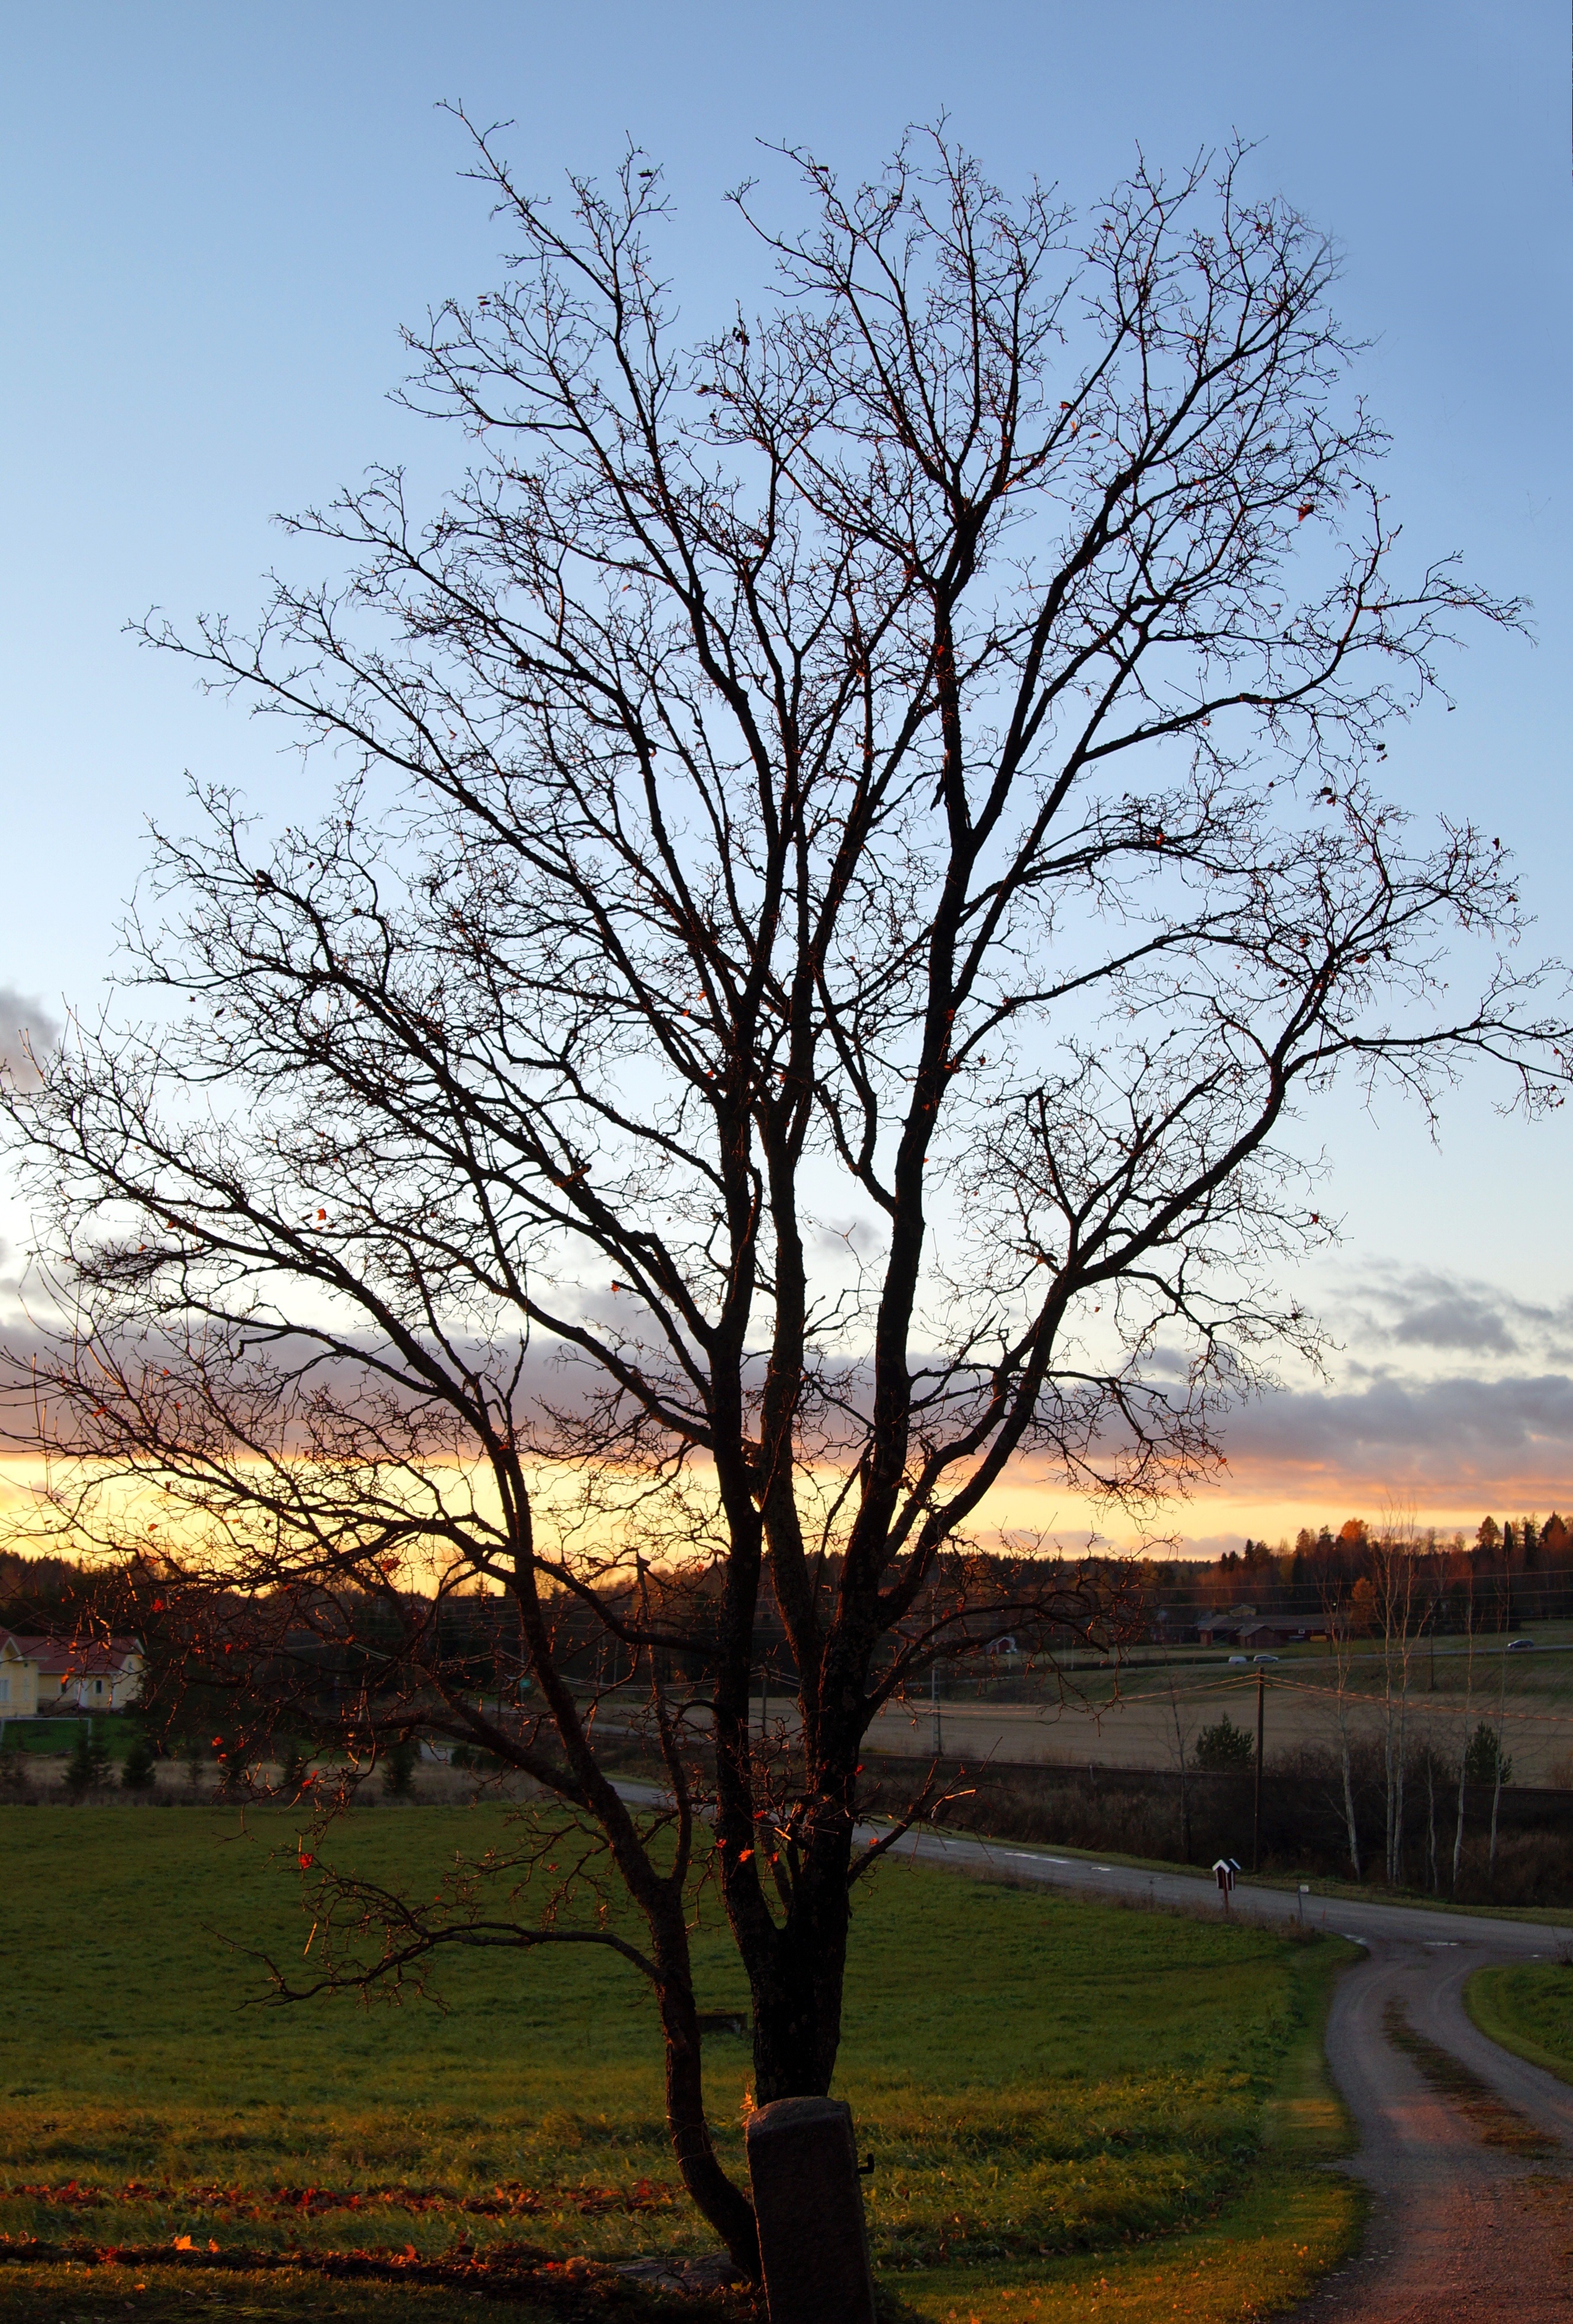
landscape, tree, nature, branch, blossom, plant, sky, sunset, sunlight, morning, leaf, fall, flower, tranquil, scenic, autumn, season, finland, rural area, leafless, woody plant